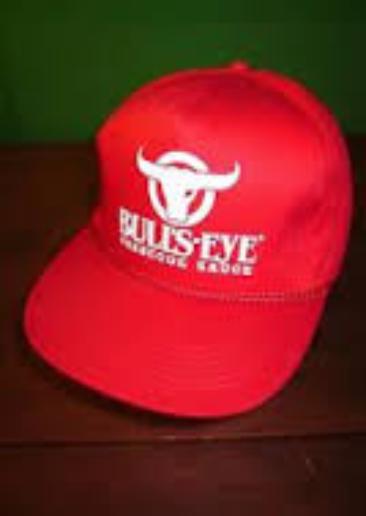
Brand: Bulls-Eye Barbecue
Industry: Food